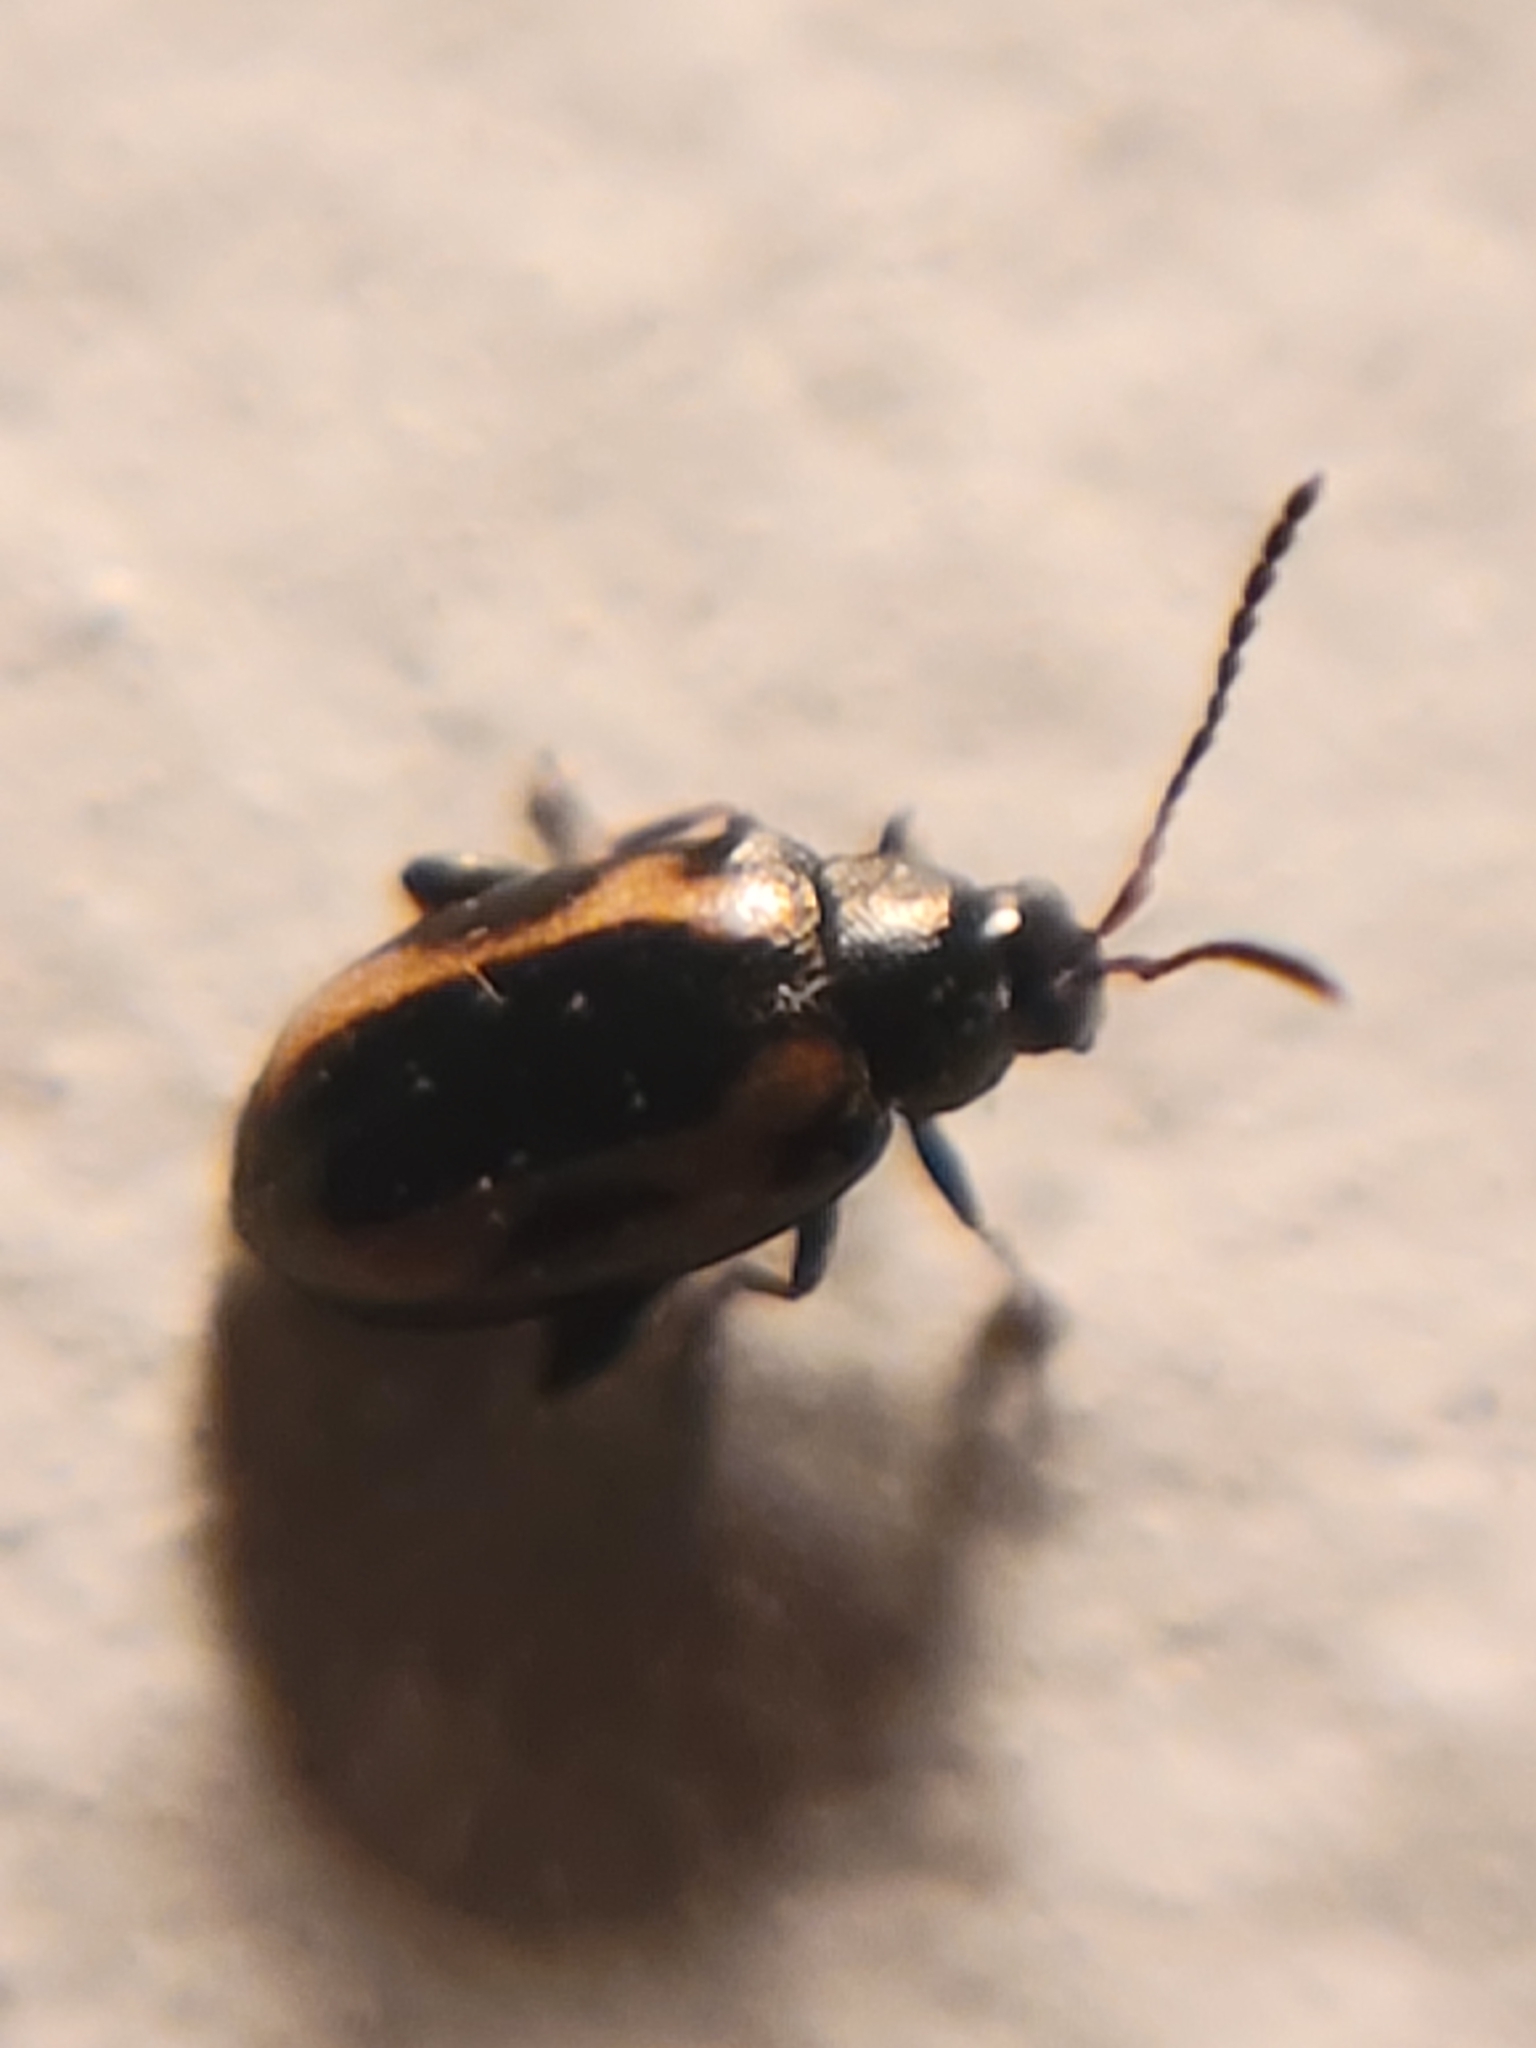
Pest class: striped_flea_beetle